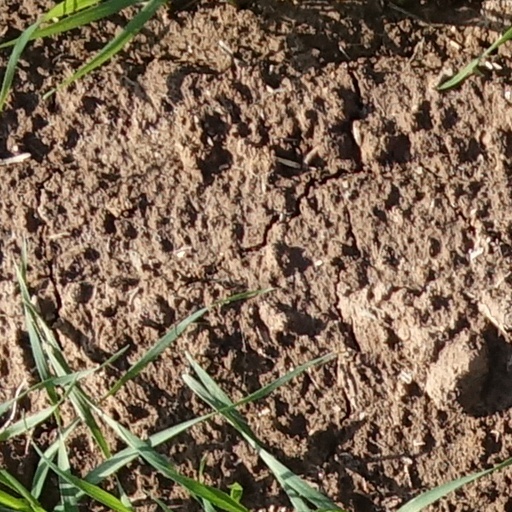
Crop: wheat